Hammersmith (Holst)

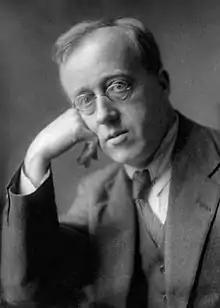
Gustav Holst, composer of "Hammersmith"

"Hammersmith" begins in F minor and time. It opens with a Prelude section, marked "poco adagio", a deep bass ostinato repeating throughout.